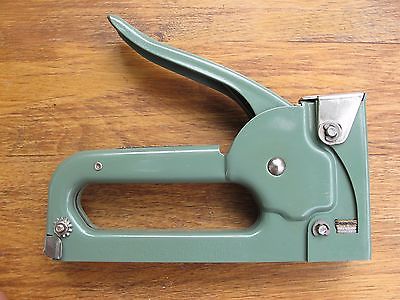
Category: stapler